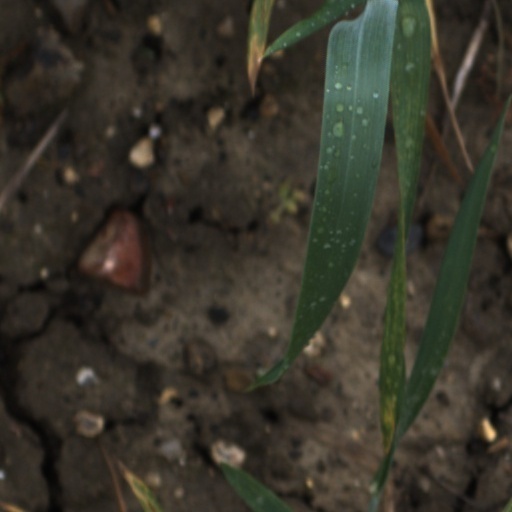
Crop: wheat